Otto Hackbarth

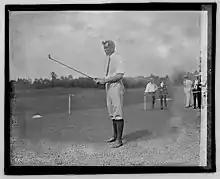
Hackbarth in July 1921

Otto Gustave Albert Hackbarth (March 11, 1886 – July 24, 1967) was an American professional golfer and club maker who played in the early-to-mid 20th century. His best performances in major golf championships were a T7 finish in the 1912 U.S. Open and a T9 showing in the 1919 PGA Championship. Hackbarth placed fourth in the 1913 Western Open and finished T4 in 1919.